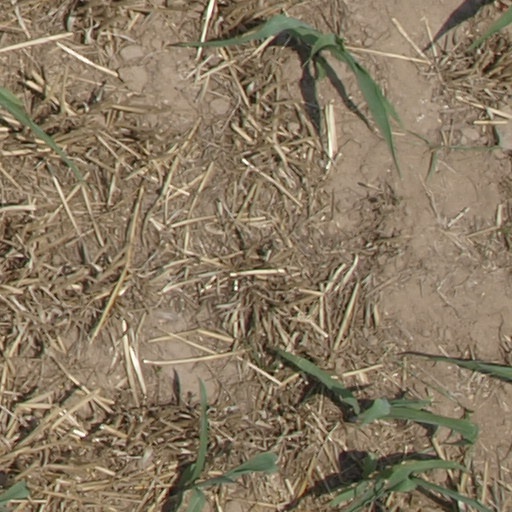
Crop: maize; corn